San Miguel de Allende (municipality)

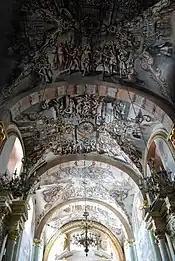
View of part of the ceiling inside the Sanctuary of Atotonilco

With only 597 people , Atotonilco (formally Sanctuary of Atotonilco) is not the largest community in the municipality, but it is the best known due to its religious sanctuary, which has World Heritage Site status along with the historic center of San Miguel. The sanctuary is located outside of the main town and dates from the 18th century. The church building itself has high plain walls on the outside, and consists of one large church with several smaller chapels. It is officially called the "Santuario de Dios y de la Patria" (Sanctuary of God and Country), but it is better known as the Sanctuary of Jesús Nazareno de Atotonilco. It is the church from which Miguel Hidalgo took the Virgin of Guadalupe standard for his army.